Terra sigillata

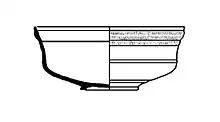
Profile drawing of form Dragendorff 29. 1st century AD.

Italian and Gaulish TS vessels were made in standardised shapes constituting services of matching dishes, bowls and serving vessels. These changed and evolved over time, and have been very minutely classified; the first major scheme, by the German classical archaeologist Hans Dragendorff (1895), is still in use (as e.g. "Dr.29"), and there have been many others, such as the classifications of Déchelette, Knorr, Hermet, Walters, Curle, Loeschcke, Ritterling, Hermet and Ludowici, and more recently, the "Conspectus" of Arretine forms and Hayes's type-series of African Red Slip and Eastern sigillatas. These reference sometimes make it possible to date the manufacture of a broken decorated sherd to within 20 years or less.